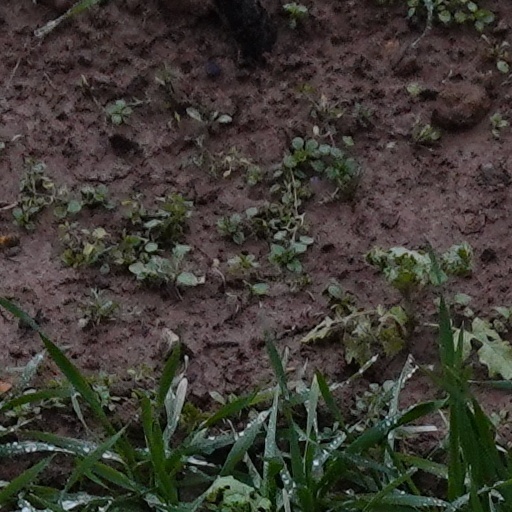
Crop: wheat